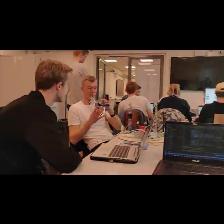
Label: Human